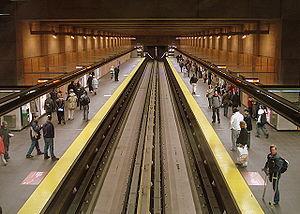
Cartier est à la fois une station de la ligne orange du métro de Montréal et un terminus métropolitain de l'Autorité régionale de transport métropolitain. La station fit partie du projet de prolongement du métro vers la ville de Laval et fut inaugurée le 28 avril 2007.